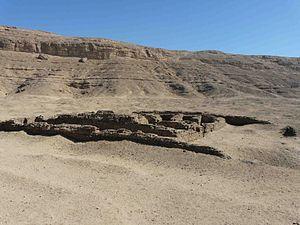
Amarna - Quartier résidentiel nord